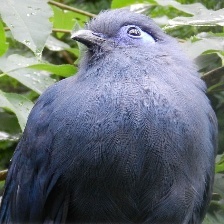
Species: BLUE COAU
Scientific name: COUA CAERULEA